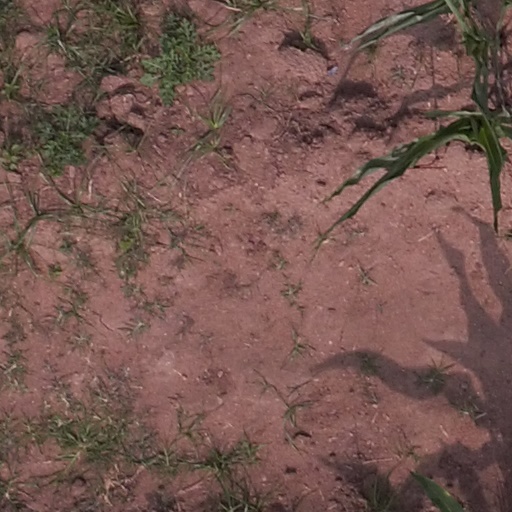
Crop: maize; corn